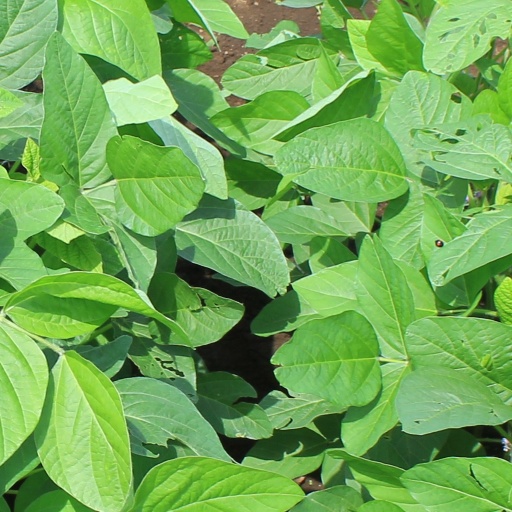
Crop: soybean